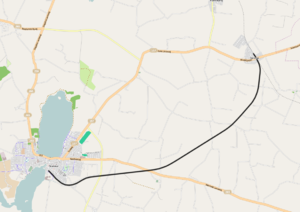
Skælskørbanen
Banens linjeføring
Skælskørbanen mellem Dalmose og Skælskør blev åbnet som statsbane i 1892 sammen med Slagelse-Næstved-banen, som den var sidebane til.